Johannes Polyander

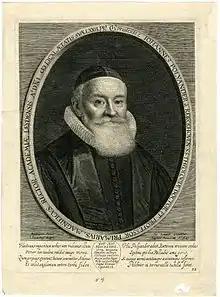
1641 engraving

Johannes Polyander van den Kerckhoven (28 March 1568, in Metz – 4 February 1646, in Leiden) was a Dutch Calvinist theologian, a Contra-Remonstrant but considered of moderate views.